Western literature

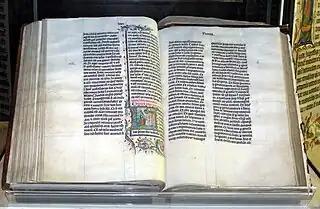

Prominent forms of literature which shaped and contributed to this era of Reformation include significantly structured prose and poetry, including the Spenserian stanza; the sonnet, which is a form of poem easily distinguishable by its fourteen-line form with a structured rhyme format; and the pastoral mode, a genre of literature which is significantly attributed to English poet Edmund Spenser, who created collections of poetry which portrays an idealistic version of rural living. Spenser has been "dubbed 'the English Virgil'" due to his influence on this particular genre.